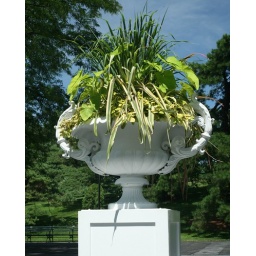
There was a pineapple plant in this urn, with a pineapple - at the other side unfortunately.